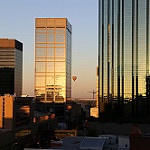
Label: non_damage_buildings_street